History of Caxias do Sul

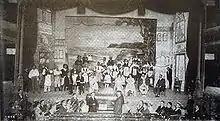
Scene from the operetta "Don Pasticcio" at the Cine Theatro Apollo, 1922. Photo from AHM.

Amateur sports clubs also appear, such as Esporte Clube Ideal (1910), the first in the city, Esporte Clube Juventude (1913), and Grêmio Esportivo Flamengo (1935). In 1917, the first public library was created by the Intendancy, and the first theaters and movie theaters appeared, such as the Cinema Juvenil (before 1910), the Cine Theatro Apollo (1921), and the Cinema Central (1927–28), which brought the most up-to-date film production of the time, gave space to itinerant theater companies and local amateurs, and even to operatic groups. Also notable was the creation in 1937 of the Tobias Barreto de Menezes Cultural Center, founded by Percy Vargas de Abreu e Lima, an important intellectual personality of the city. The Center offered free evening courses in Humanities and Sciences open to the entire population, developed a series of other cultural activities, and was a focus of political discussion due to the founder's socialist ideas. The city's current Casa da Cultura bears his name. Another important cultural association was the Centro Literário José de Alencar, created by the Círculo Operário Caxiense in 1939, holding conferences, reading sessions, and having a library.